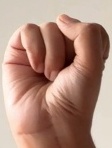
ASL sign: S